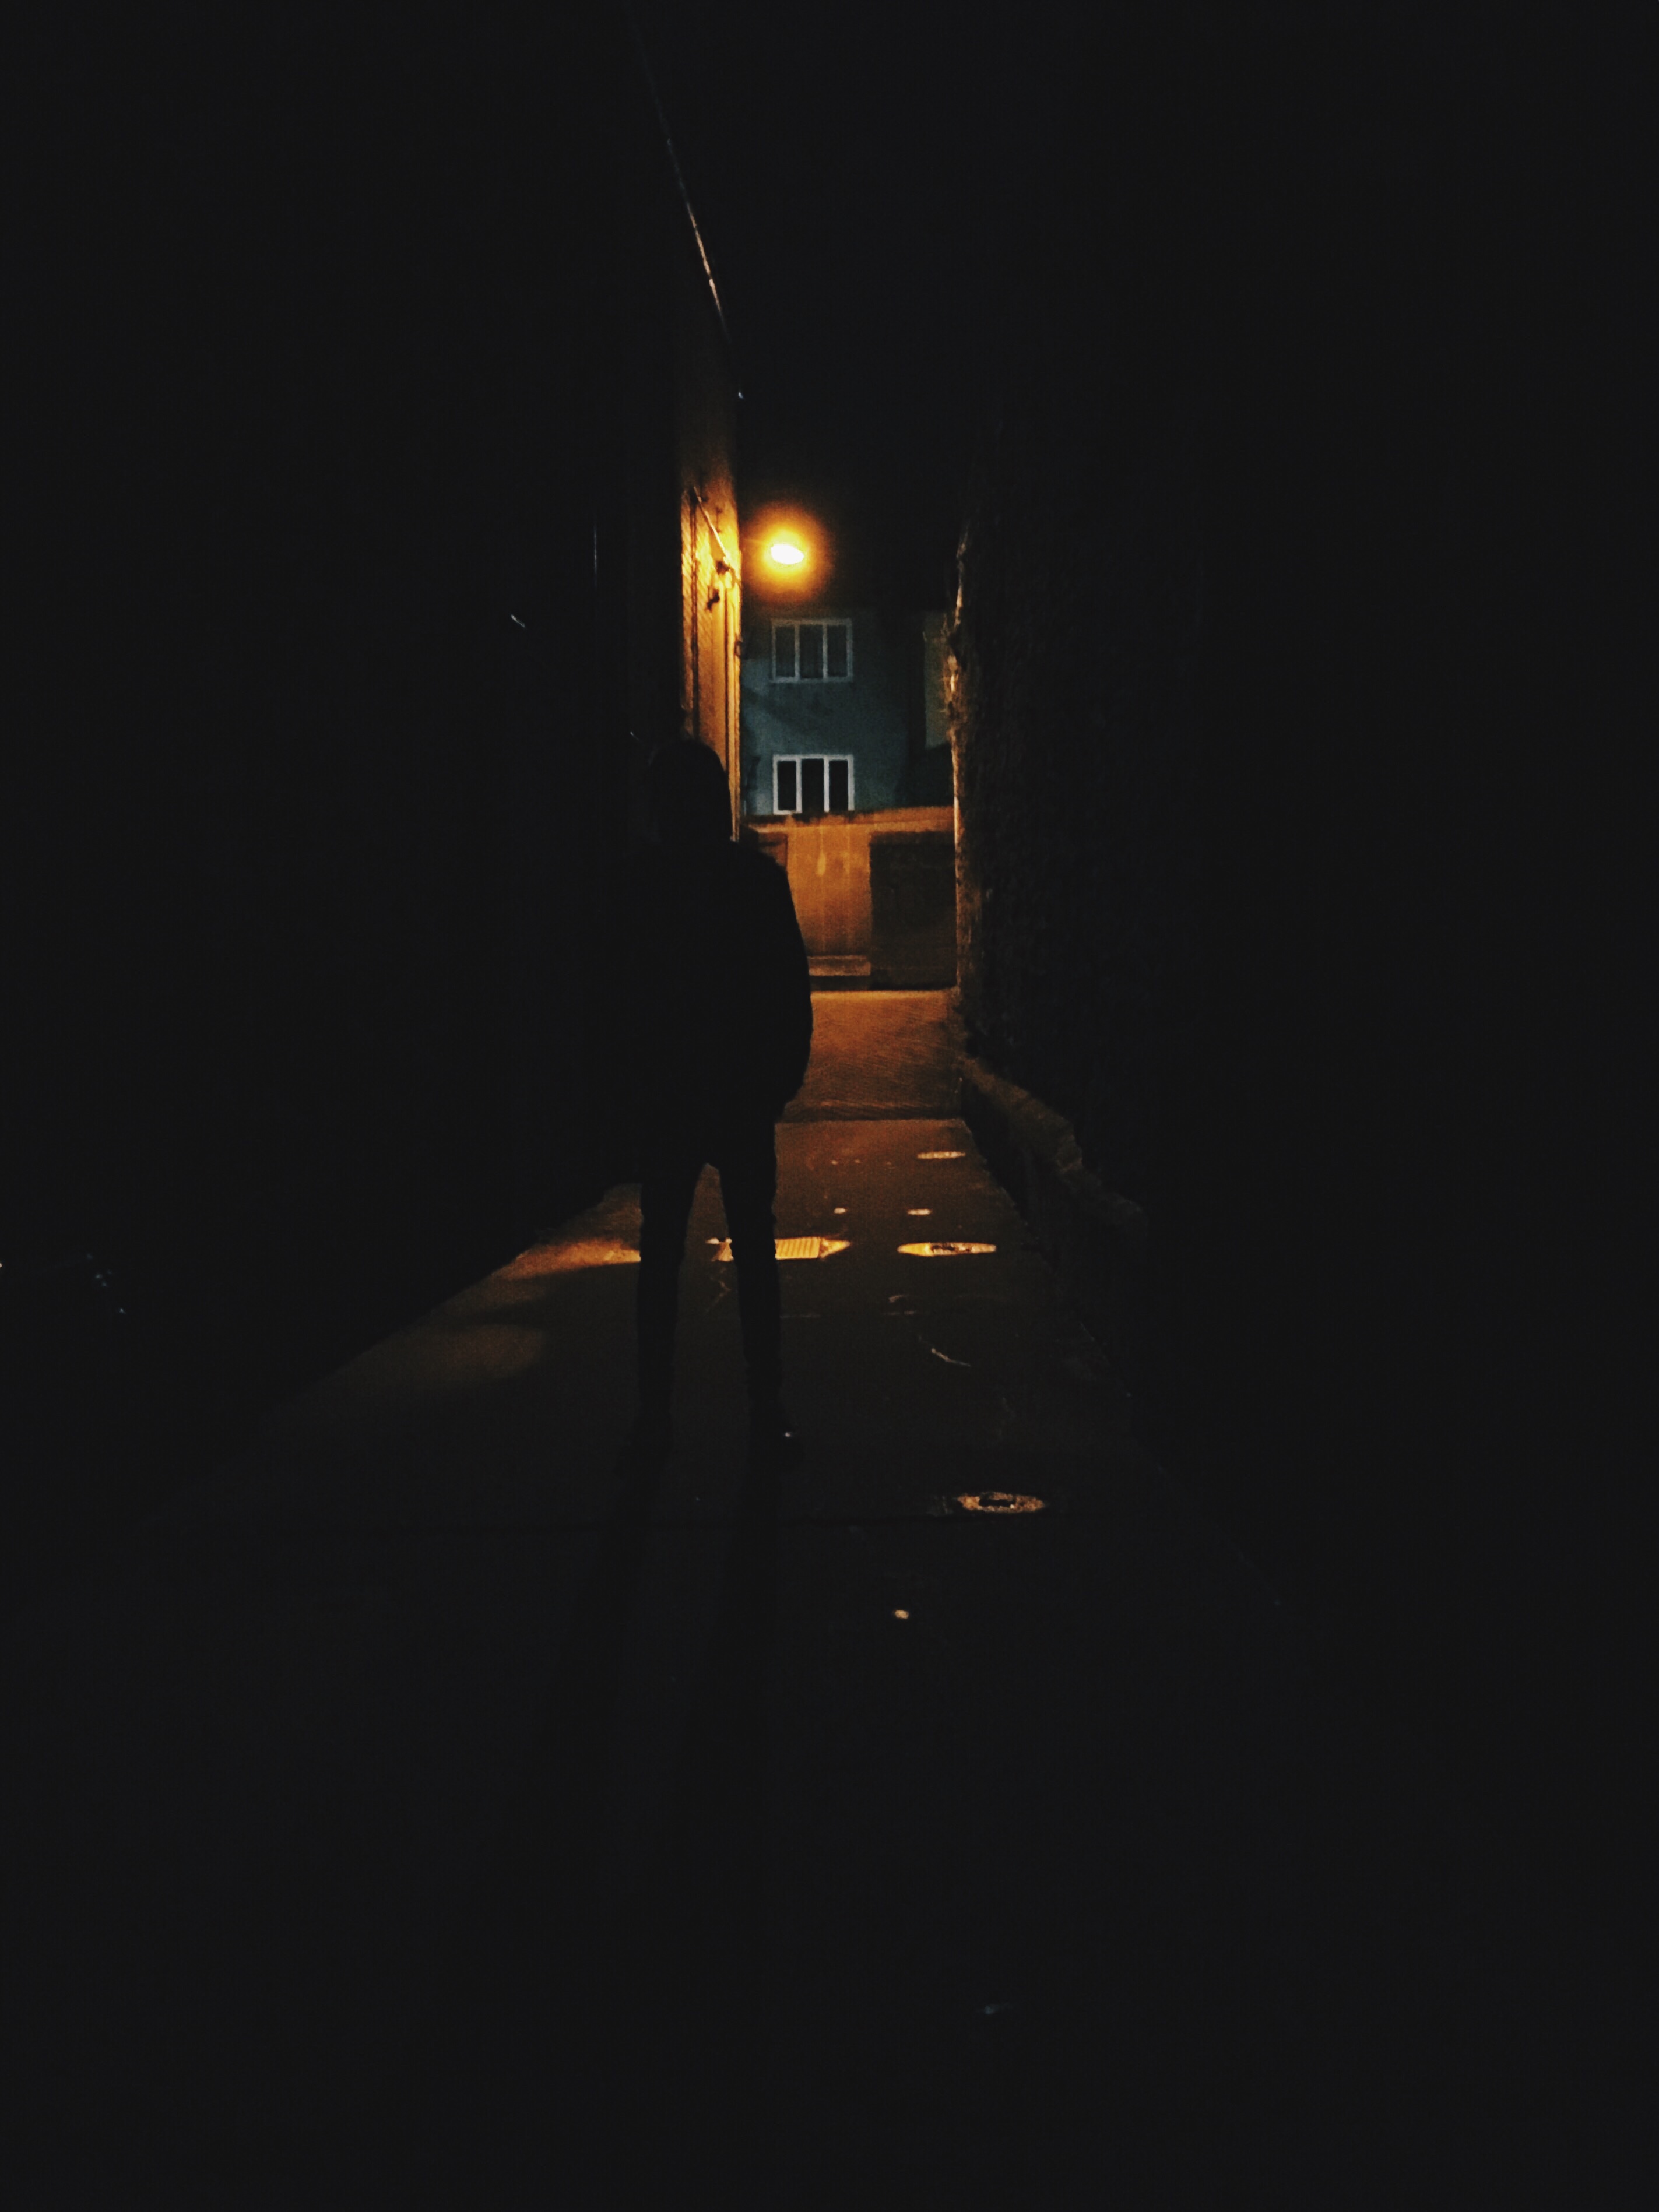
light, night, sunlight, evening, reflection, darkness, street light, black, lighting